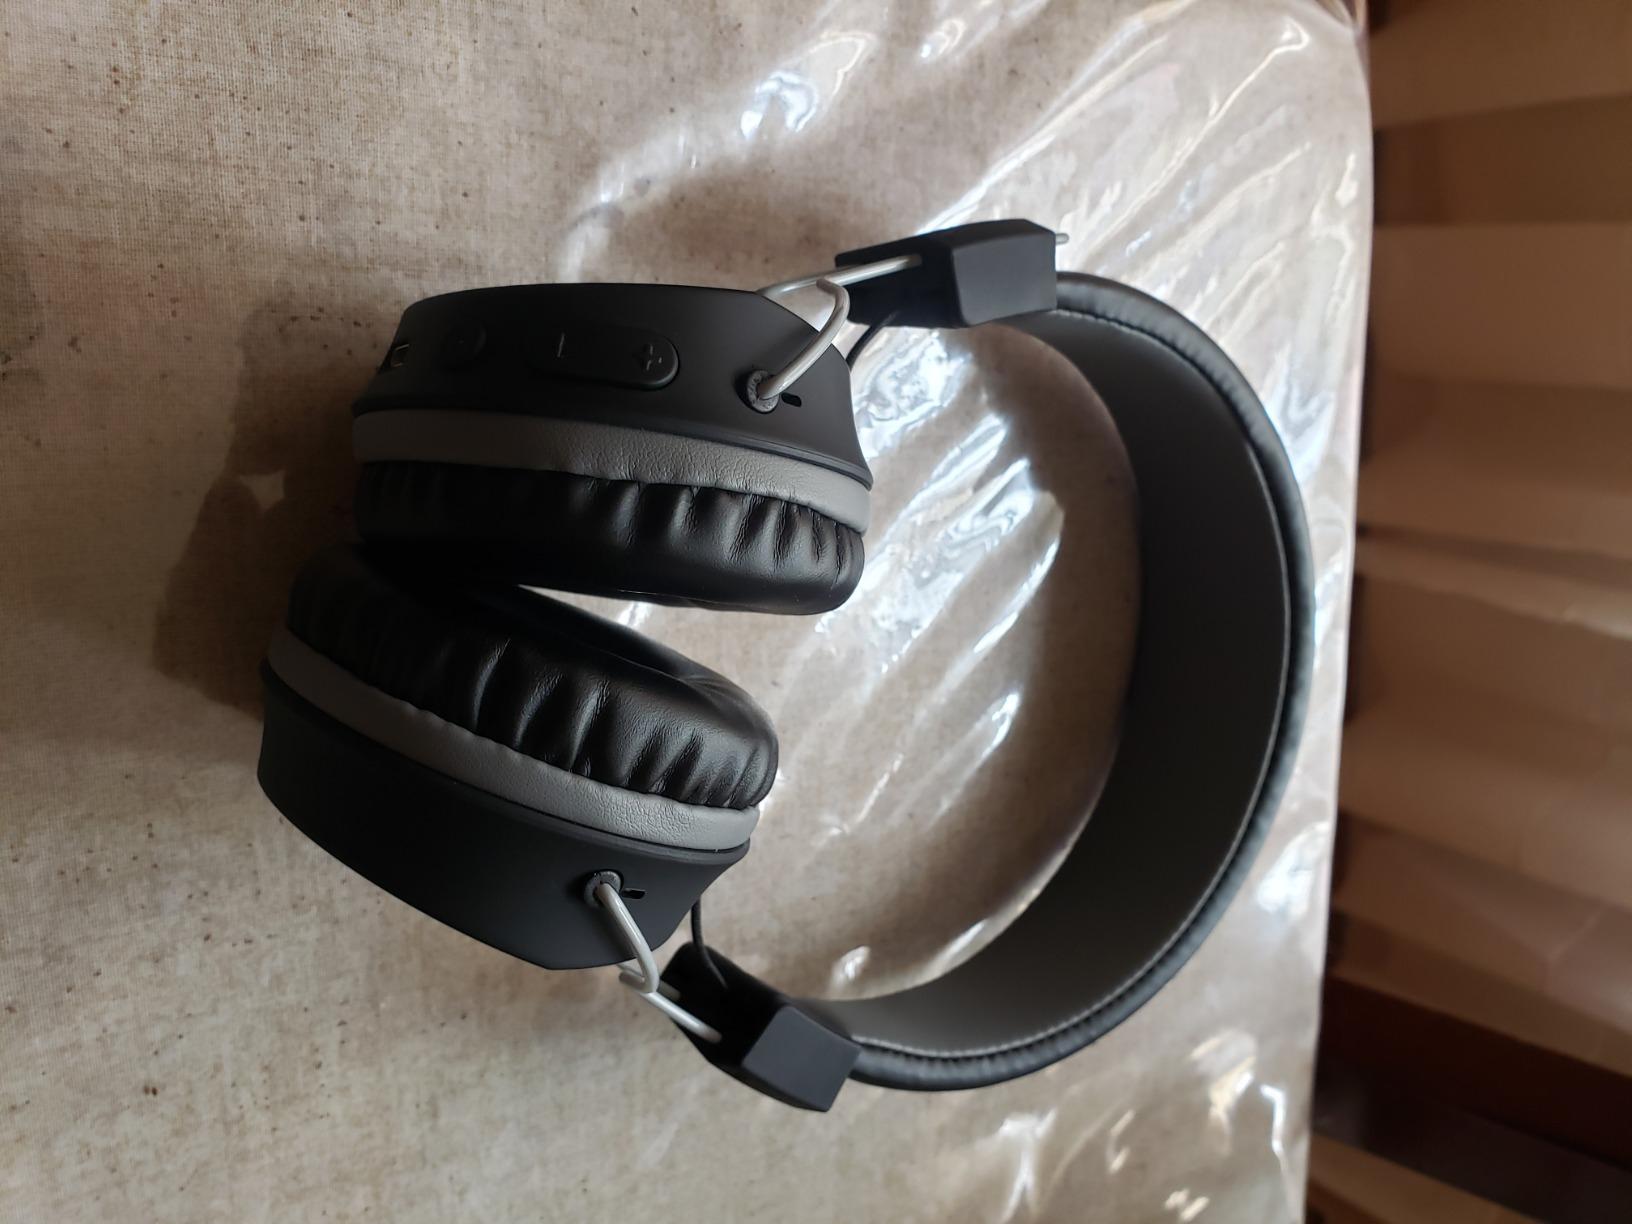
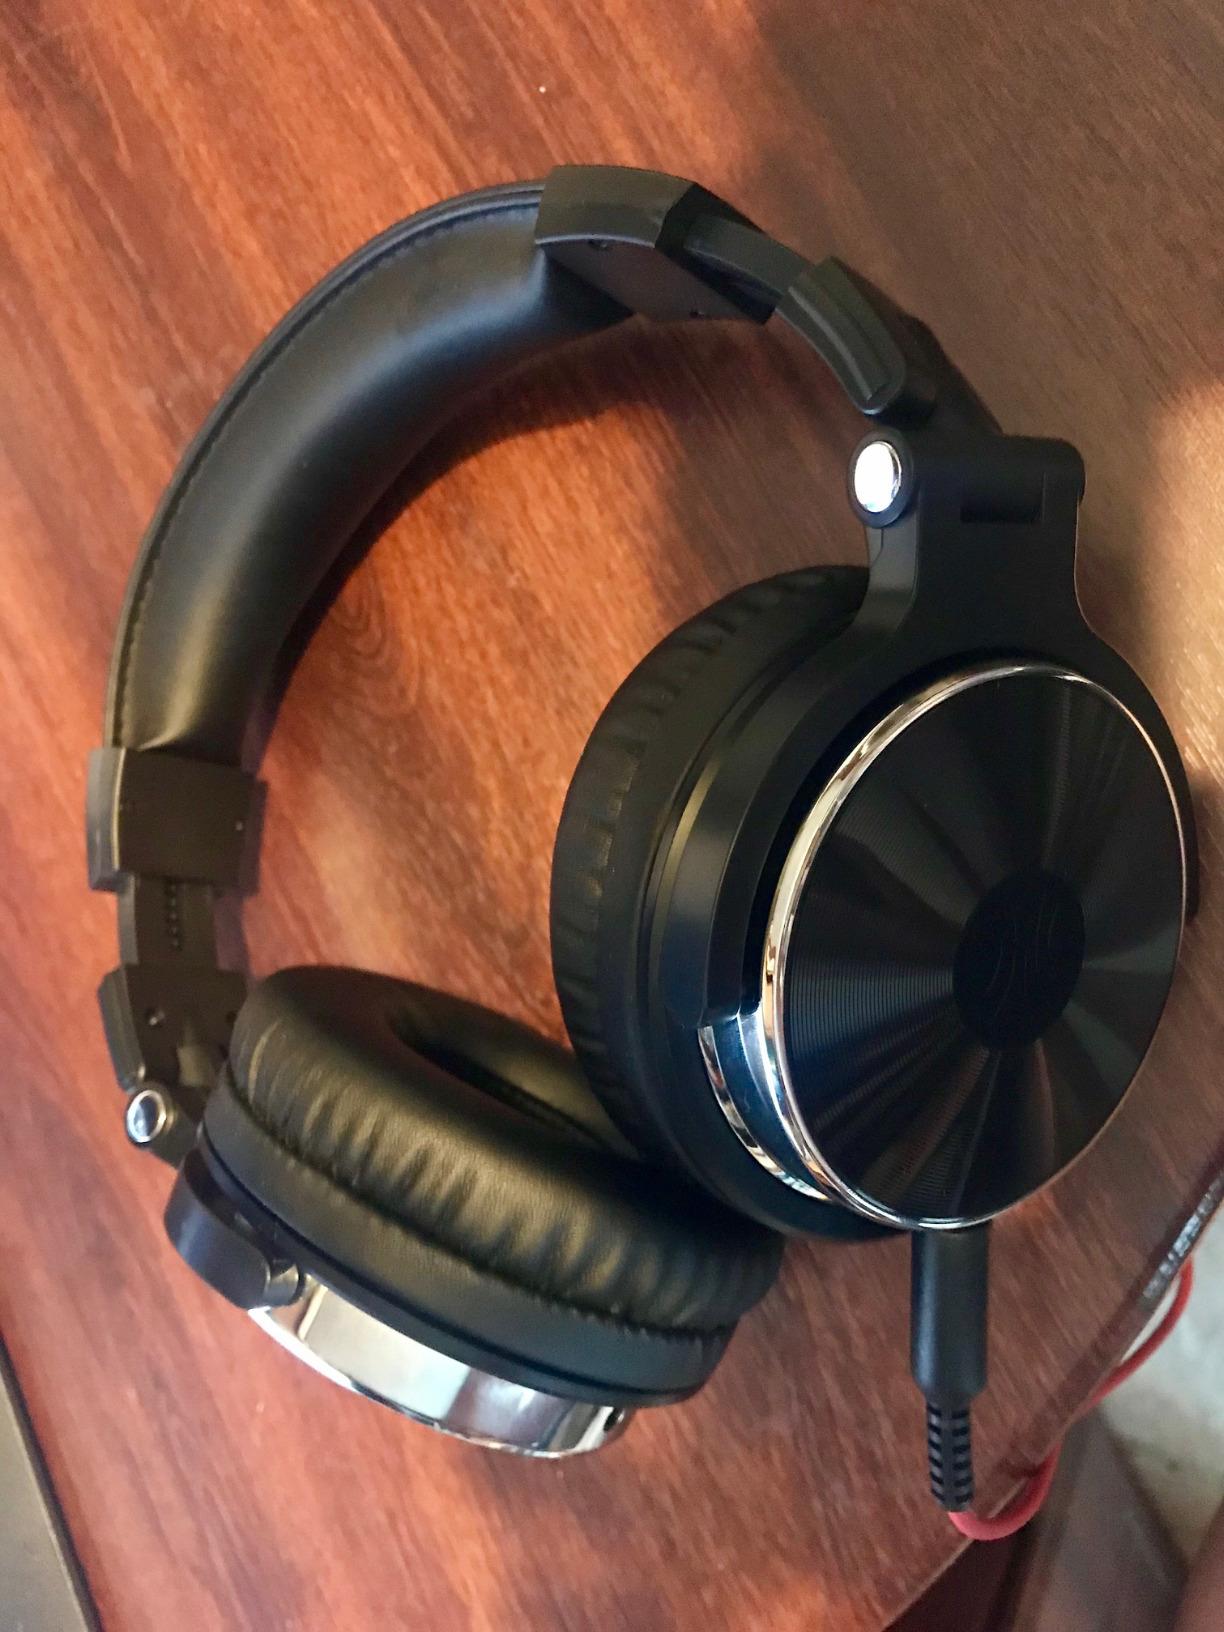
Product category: headphones
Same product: no